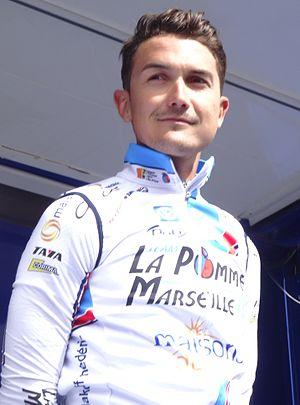
Reportage photographique réalisé le mercredi 7 mai 2014 au départ de la première étape de l'édition 2014 des Quatre jours de Dunkerque à Dunkerque, Nord, Nord-Pas-de-Calais, France. Depicted person&#58
Thomas Rostollan, né le 18 mars 1986 à Marseille, est un coureur cycliste français. Professionnel en 2013 et 2014 au sein de l'équipe continentale La Pomme Marseille 13, il est membre de l'AVC Aix-en-Provence en 2015 avant de réintégrer le peloton professionnel pendant deux ans grâce à la formation de l’Armée de terre. Son palmarès comprend notamment plusieurs victoires sur des épreuves organisées par l'UCI dont le Grand Prix Chantal Biya qu'il a remporté en 2008.